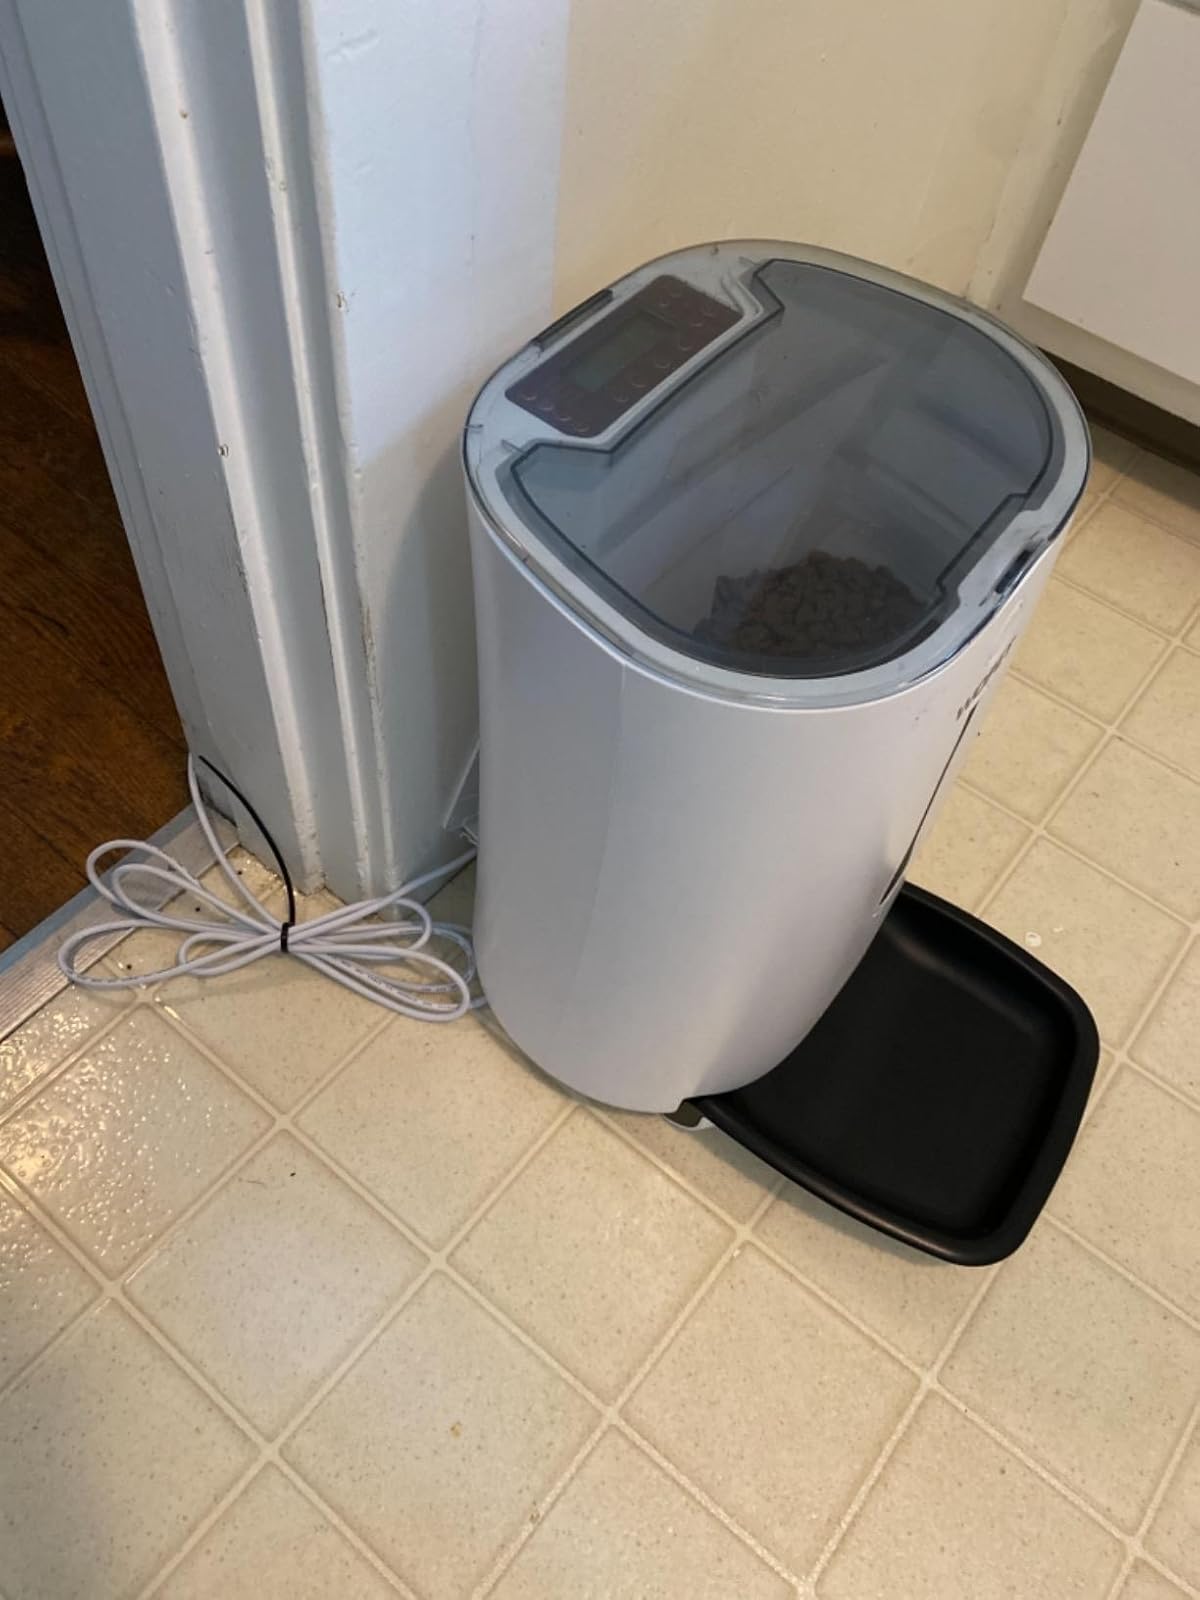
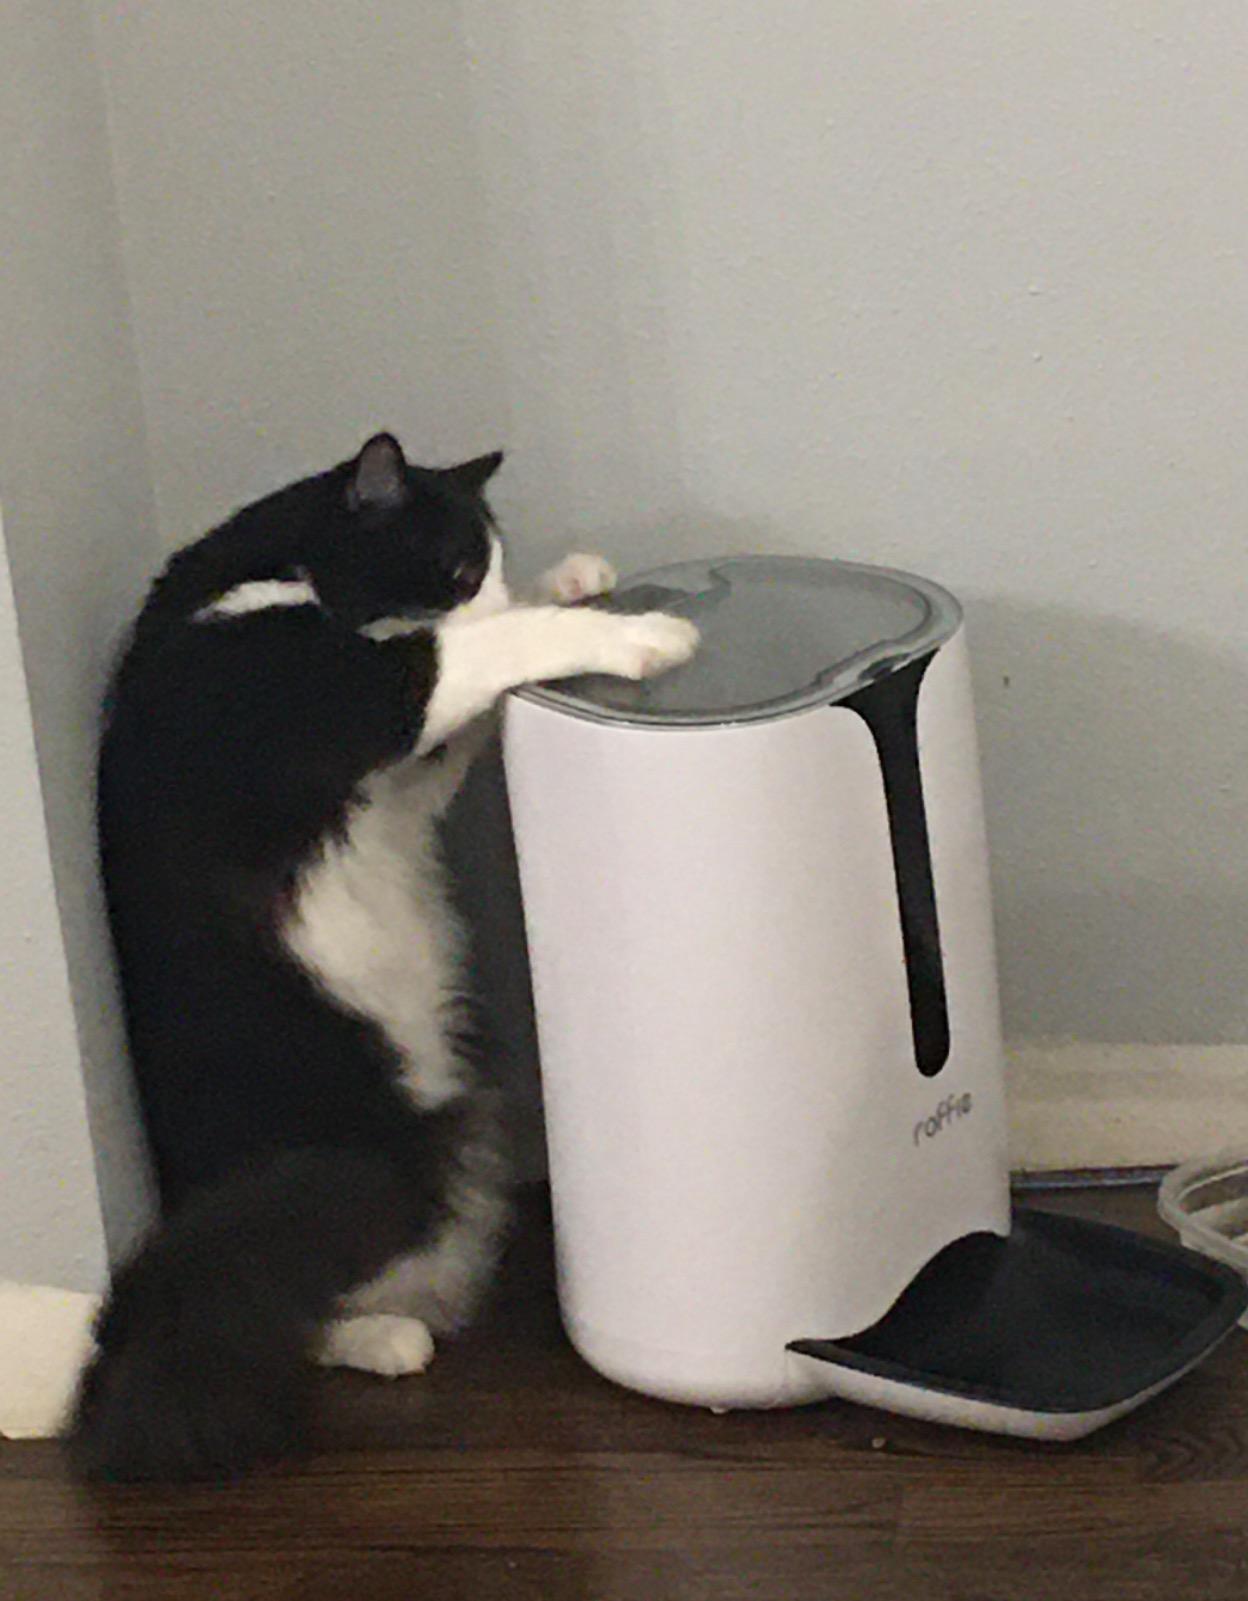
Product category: items_feeder
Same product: no